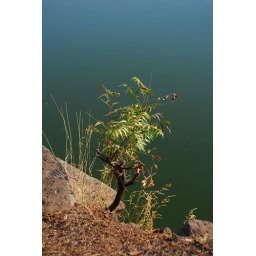
If you look carefully you can actually see fish swimming in the quarry pool